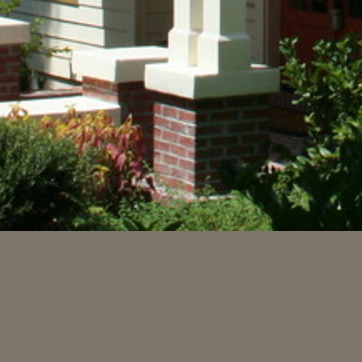
Material: brick